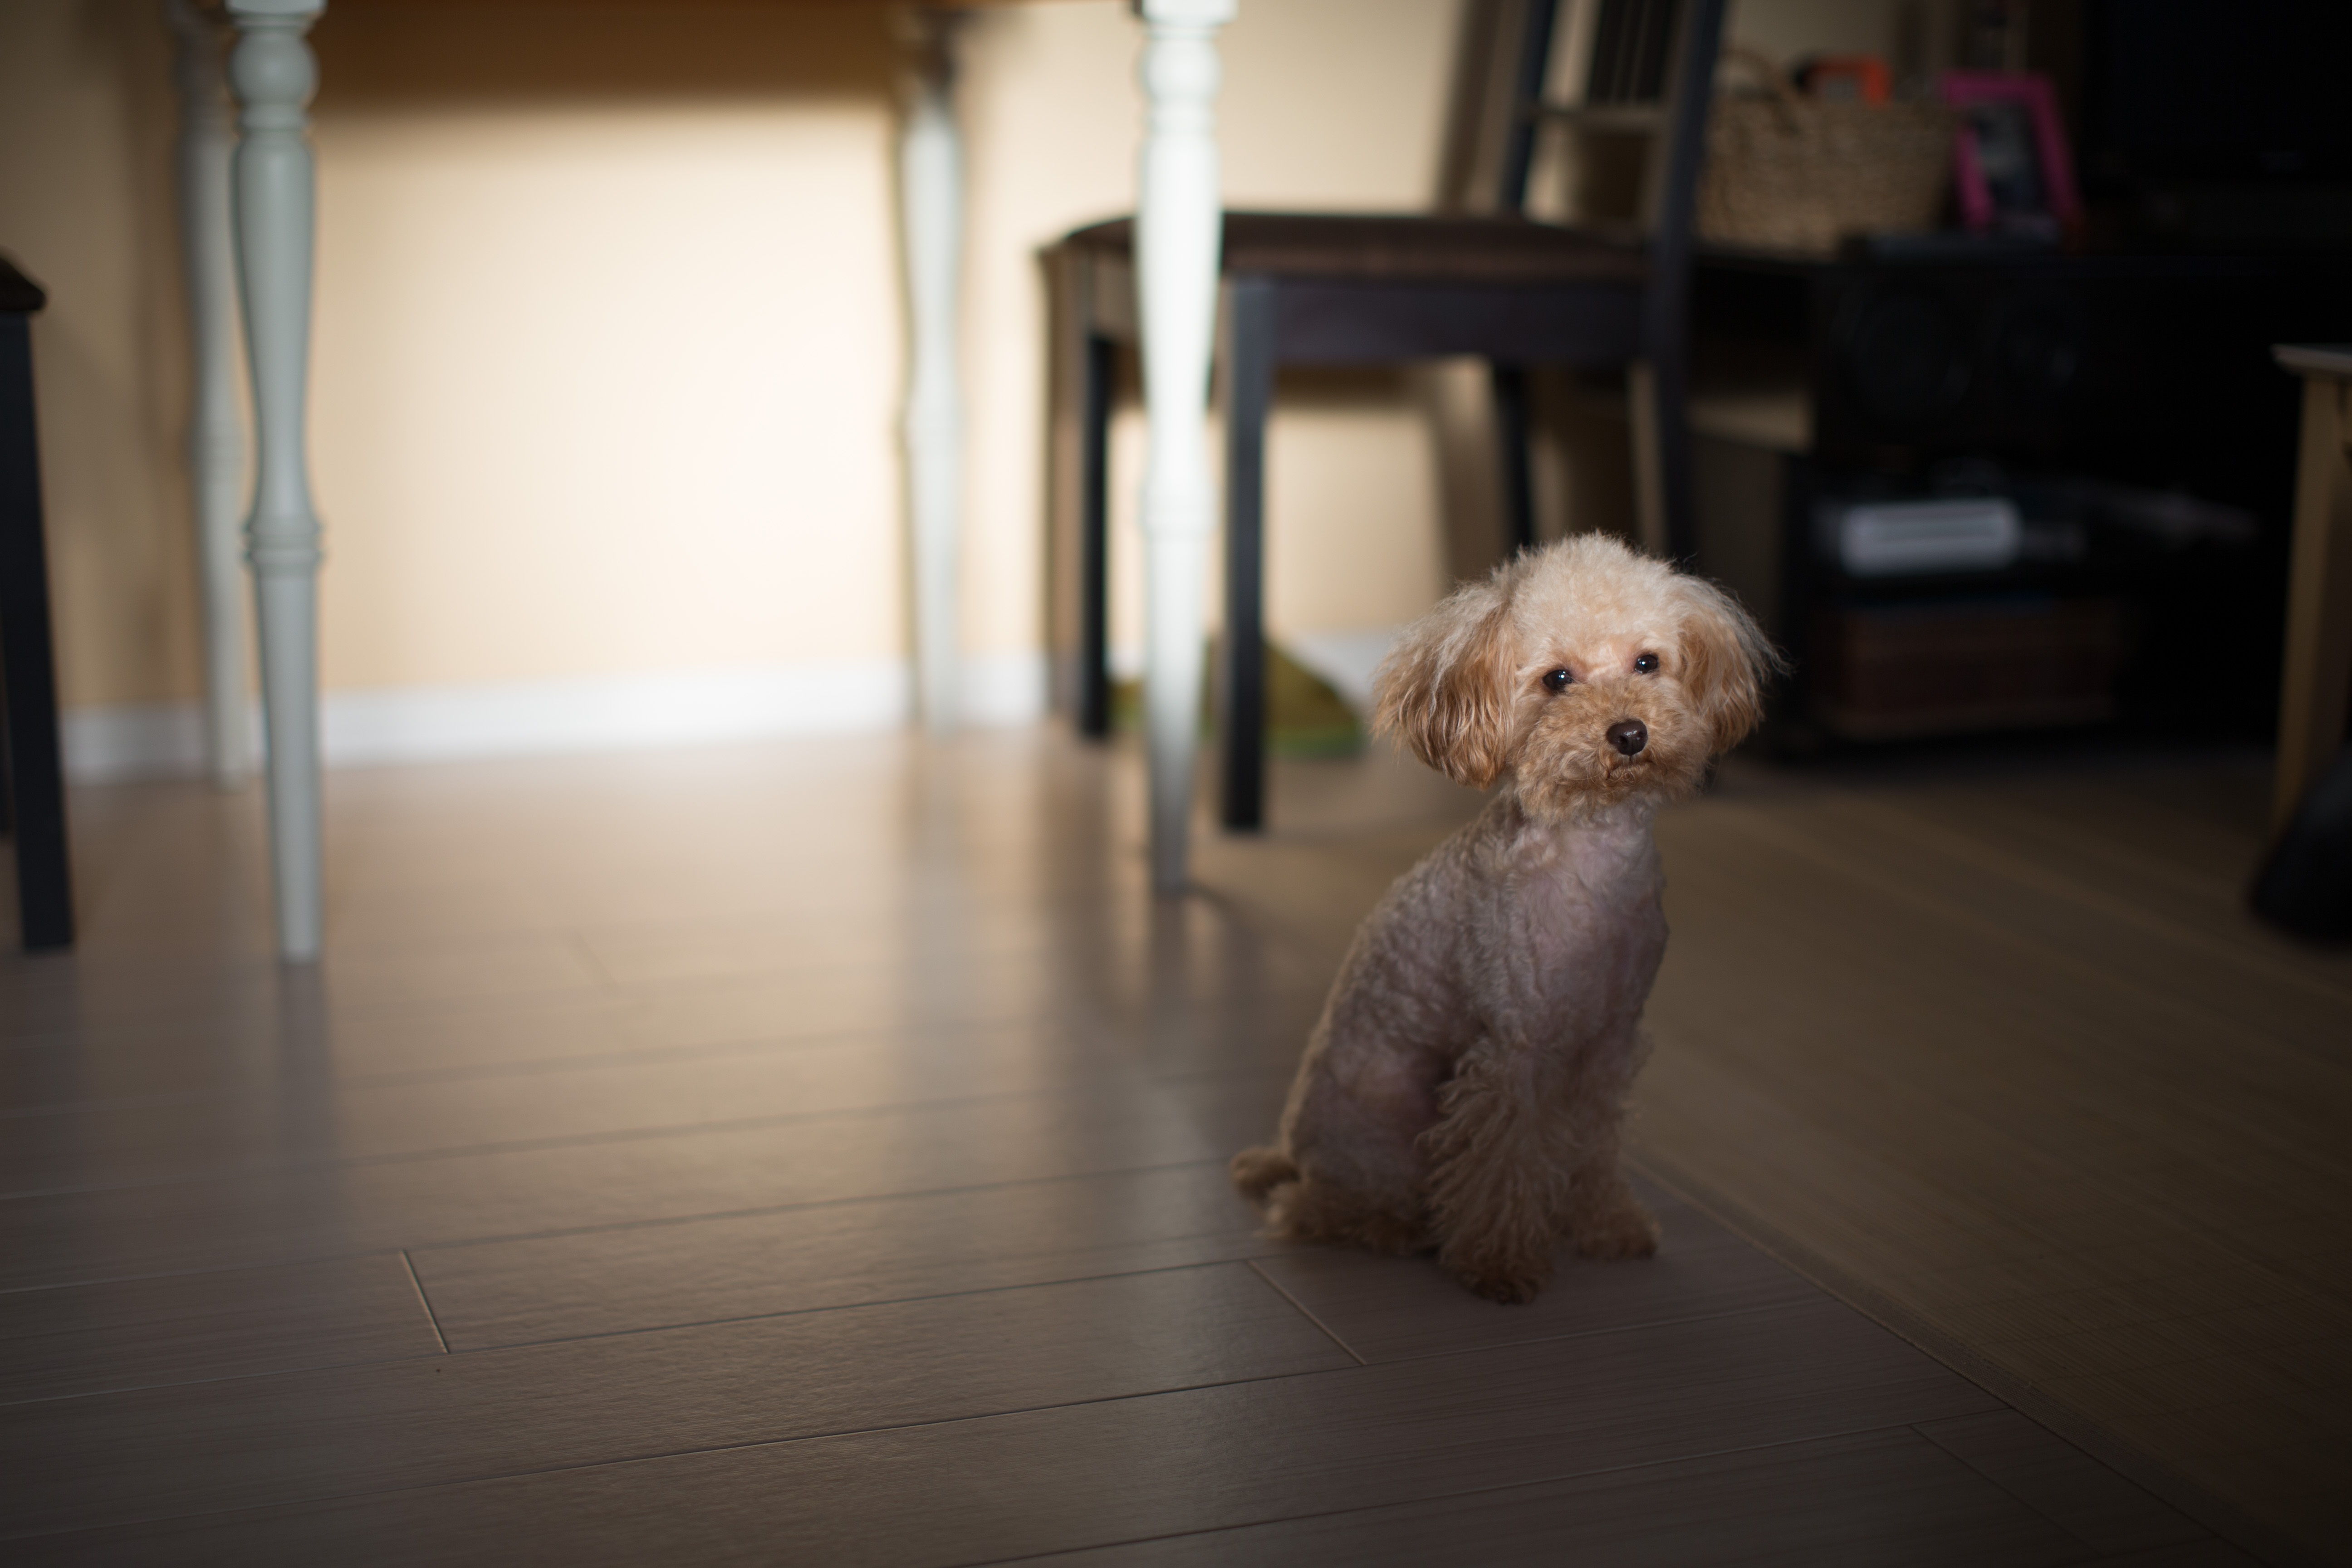
dog, animal, pet, mammal, poodle, skin, toy poodle, dog like mammal